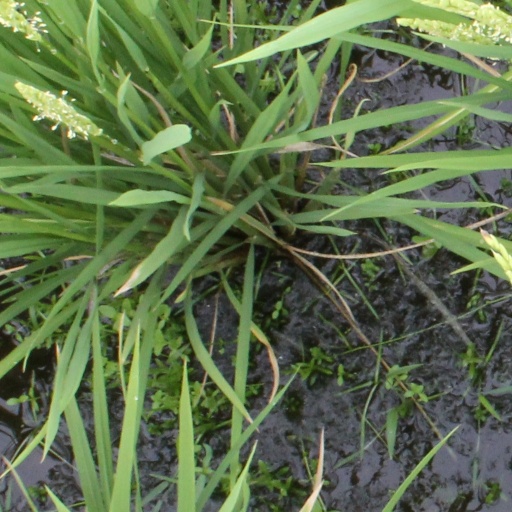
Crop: rice